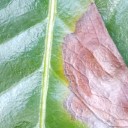
Label: Phoma